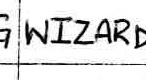
Label: Wizards